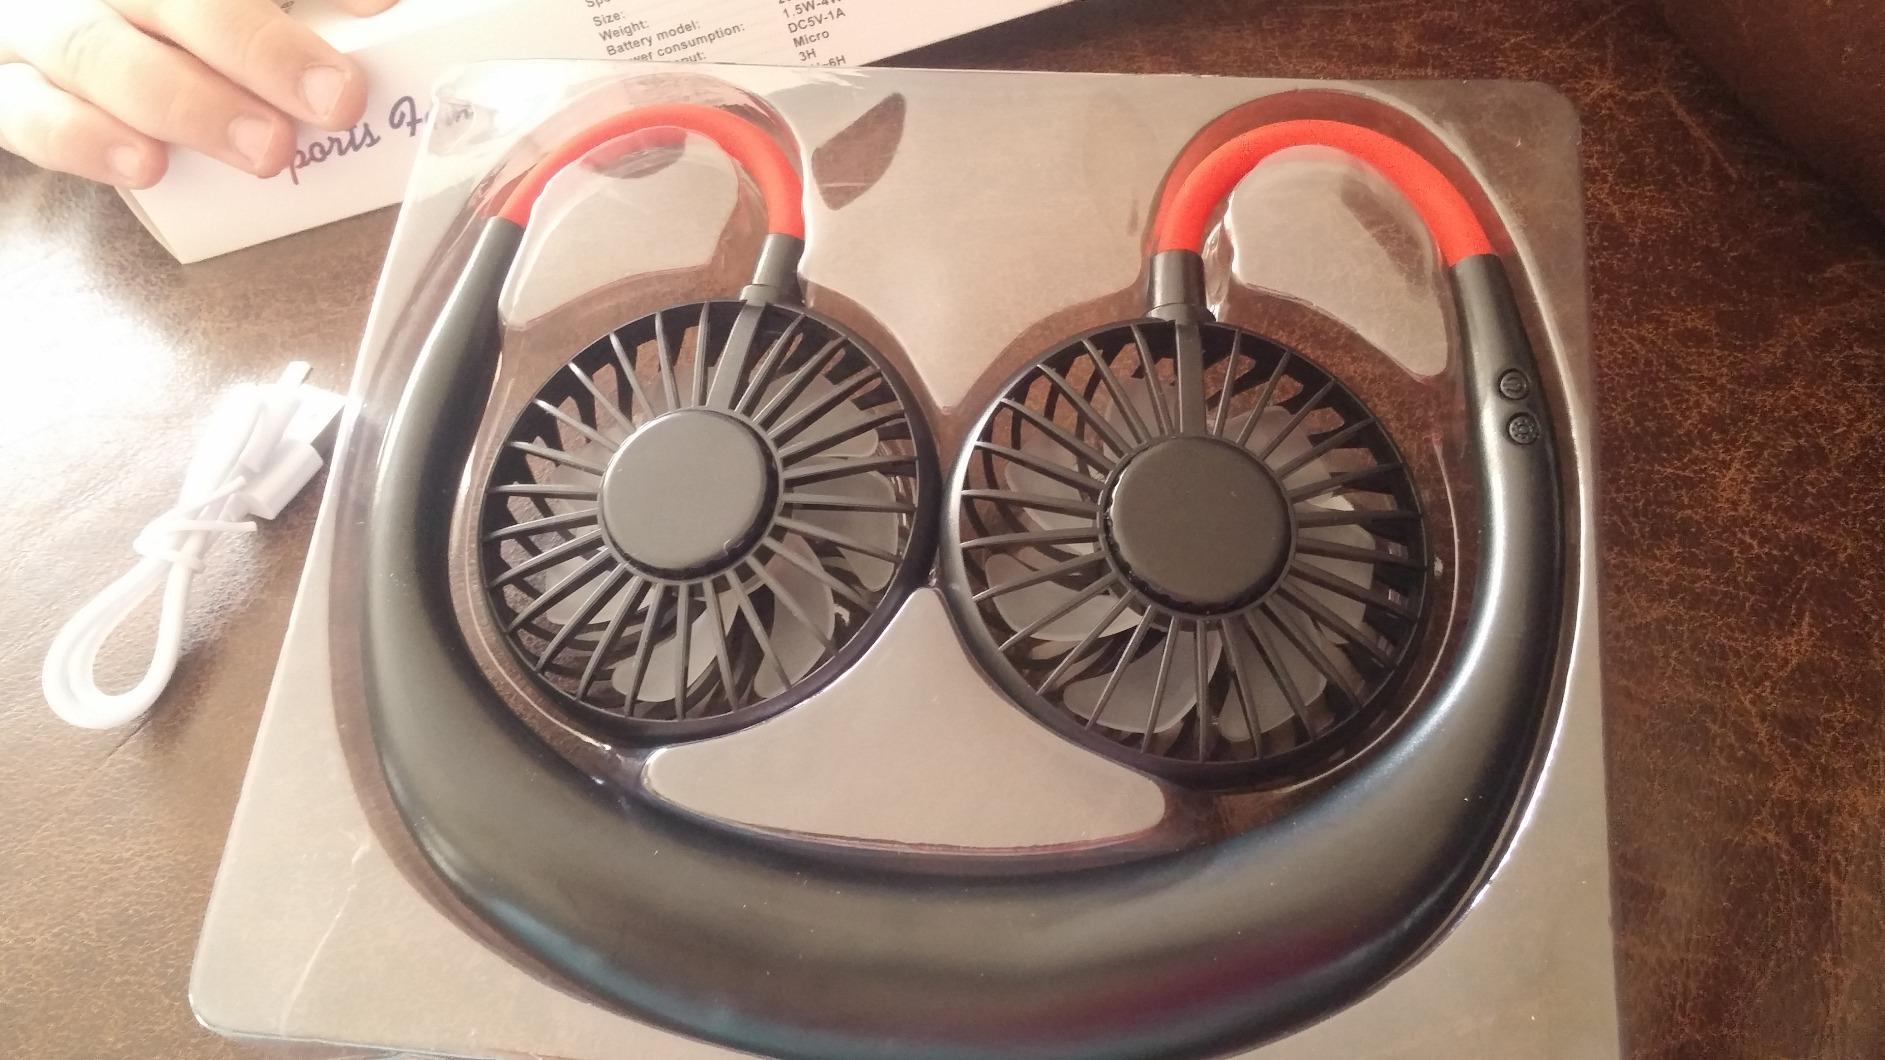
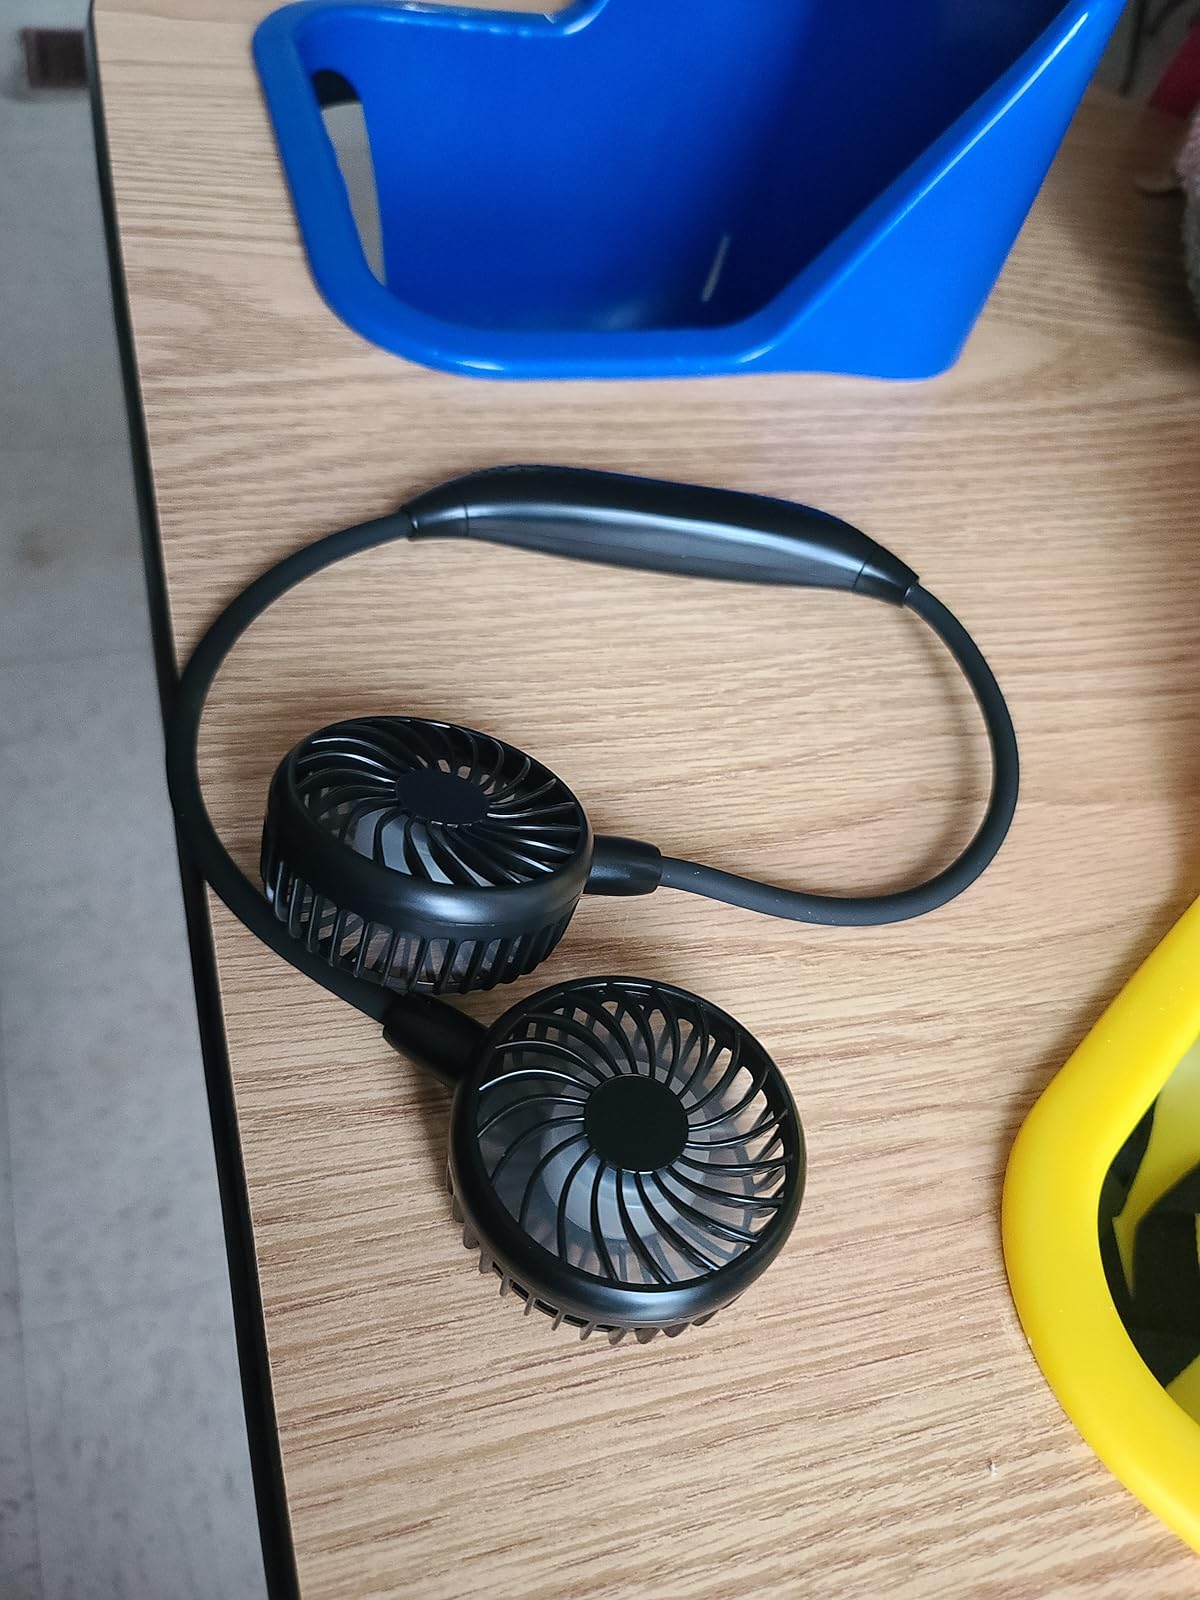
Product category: fan
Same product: no